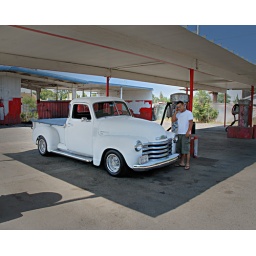
Found this neat truck in a car wash on Belmont avenue.